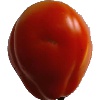
Label: Tomato 1